Outwood Academy Bydales

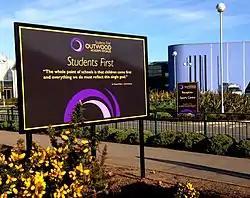

Outwood Academy Bydales (formerly Bydales School) is a mixed secondary school with academy status in Marske-by-the-Sea, North Yorkshire, England. It has a comprehensive admissions policy and in 2019 had an enrolment of 839 pupils.